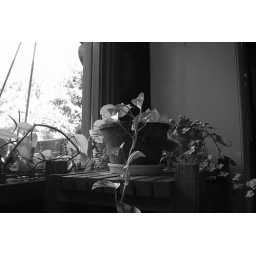
window side of a good cafe in forest again